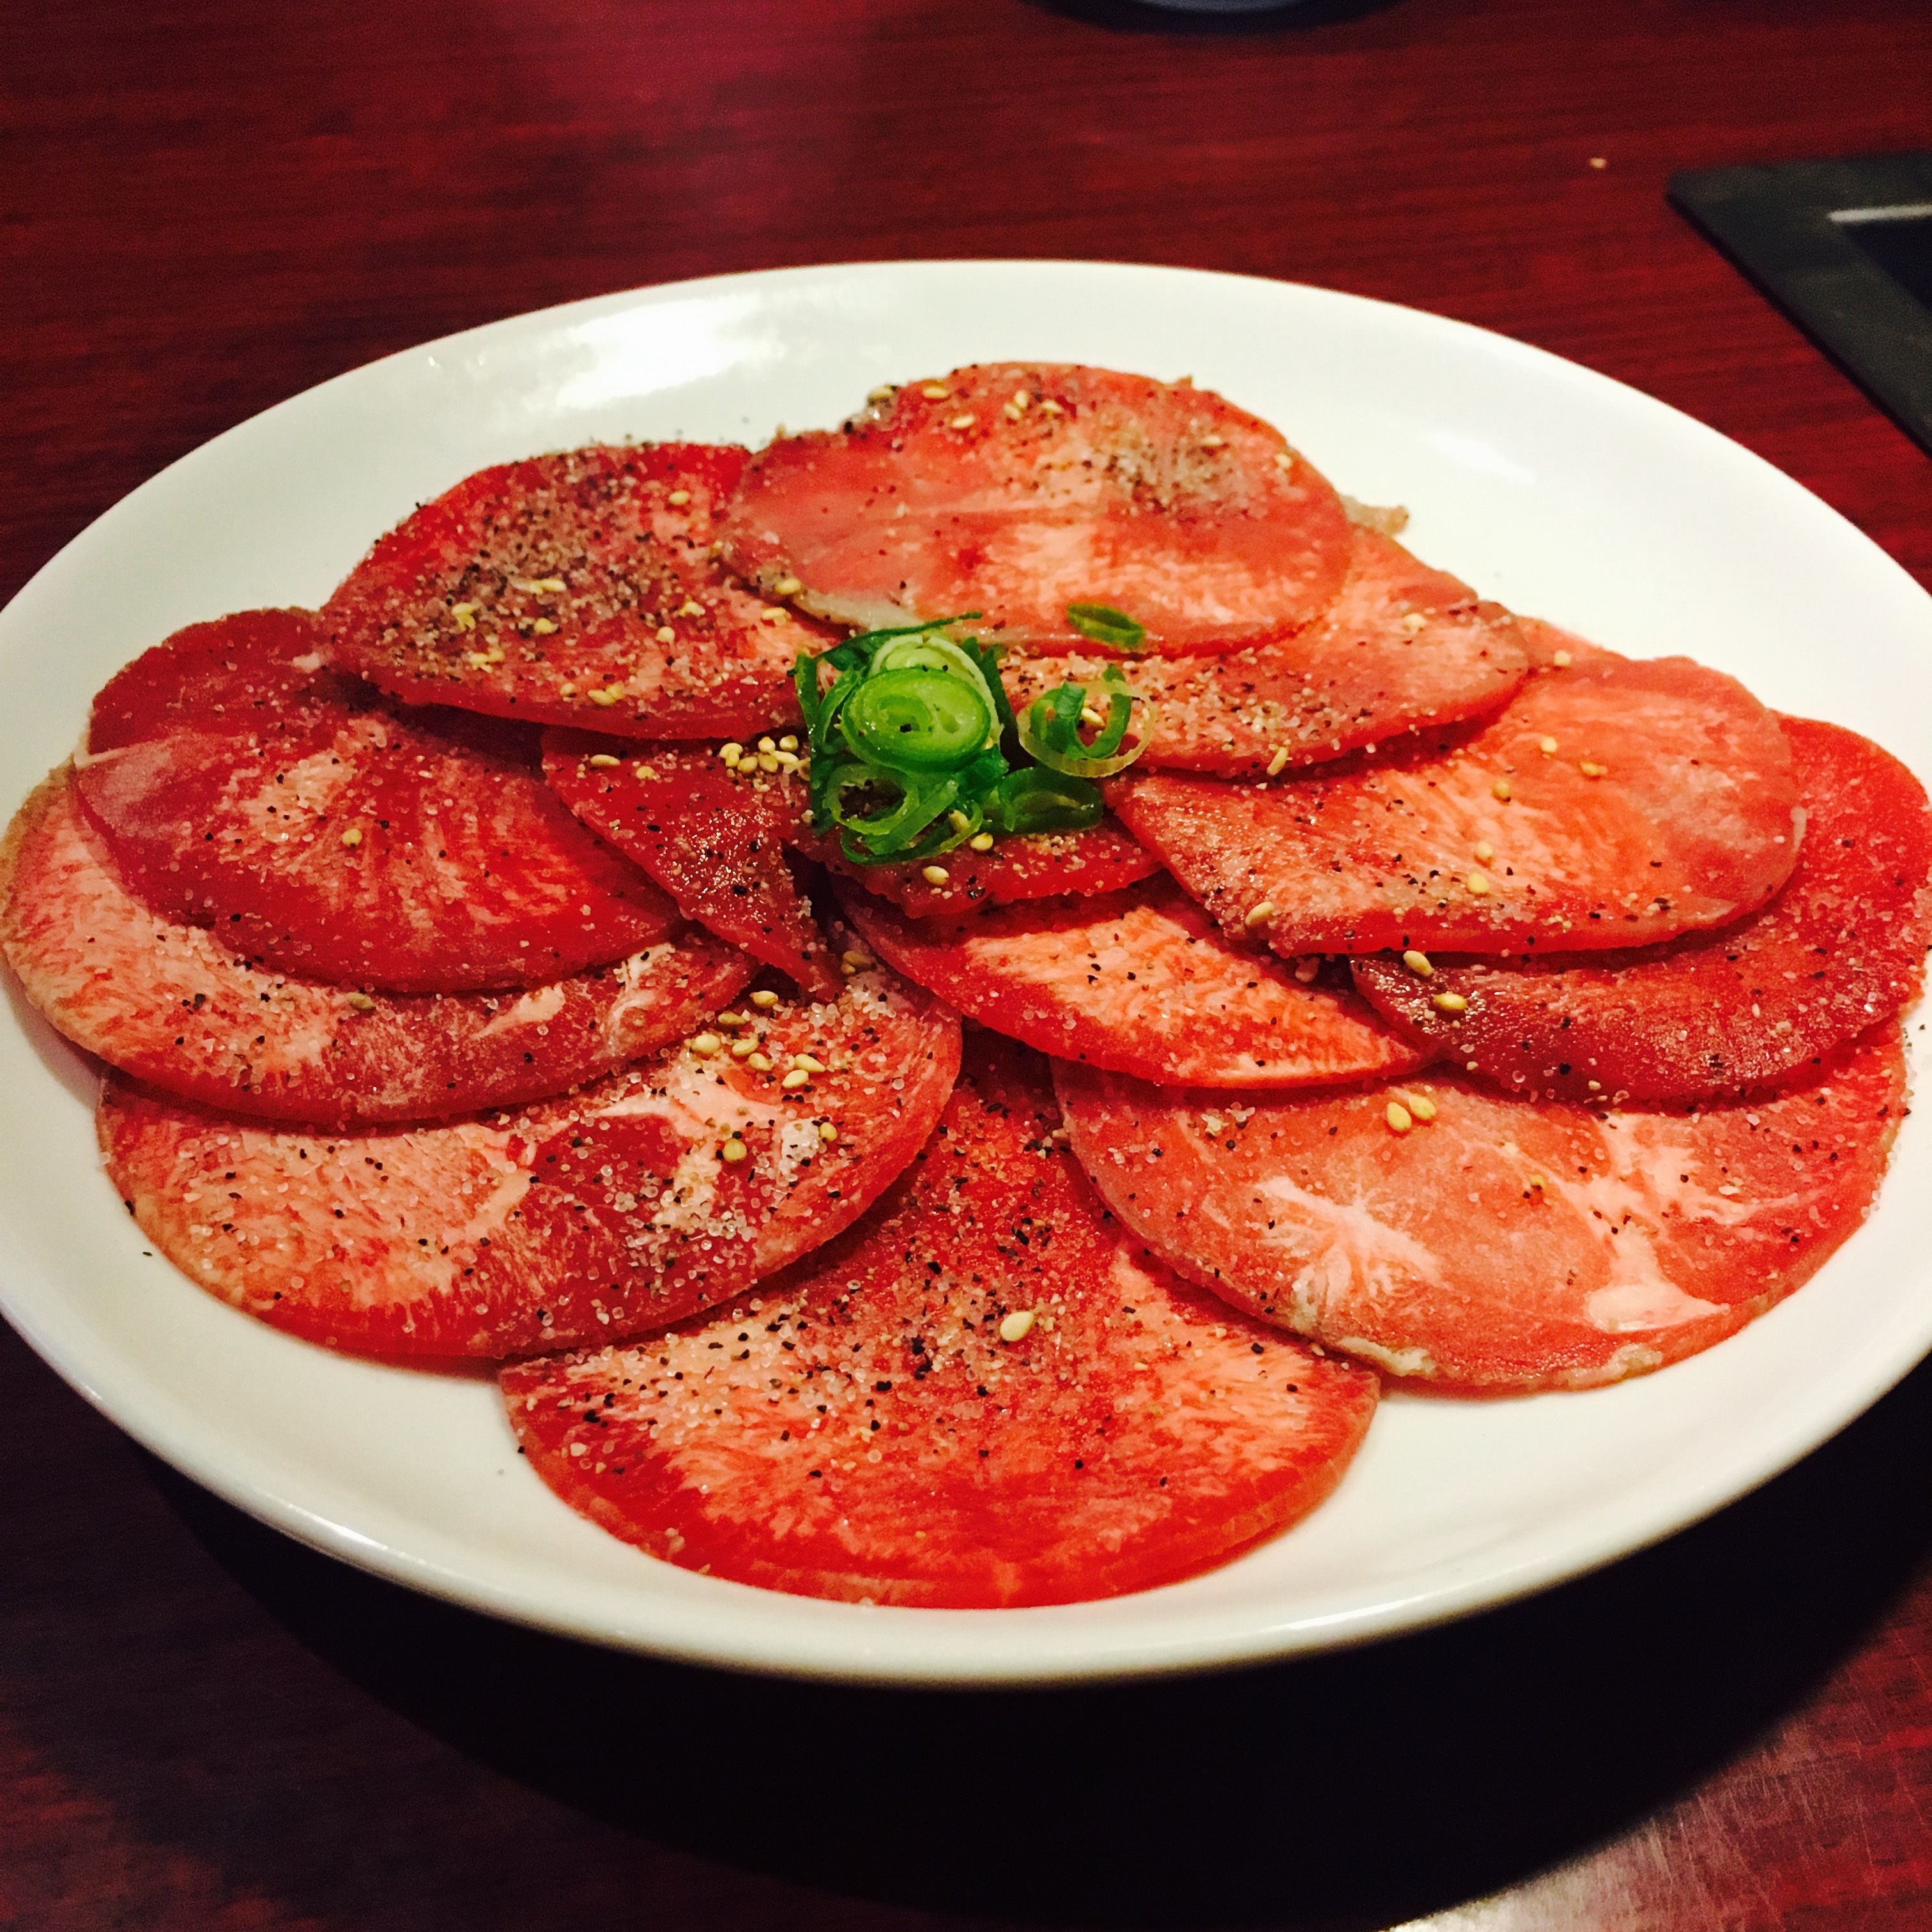
dish, meal, food, produce, vegetable, breakfast, meat, cuisine, beef, delicious, sausage, raw meat, soft, animal source foods, salt cured meat